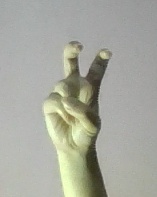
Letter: toot